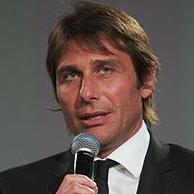
Age: 43